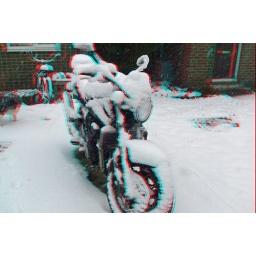
Winter in anaglyph 3D red blue glasses to view